Ryō Miyaichi

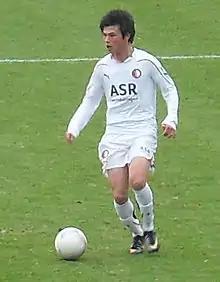
Miyaichi in action for Feyenoord in 2011.

Just after he signed for Arsenal, it was announced that he was set to join Feyenoord on loan. On 5 February, in his first appearance for Feyenoord, he played the full 90 minutes against Vitesse Arnhem in a 1–1 draw, and was named man of the match. Miyaichi then played against Heracles Almelo where he scored the opening goal and created the second in a 2–1 league win for Feyenoord. On 17 April 2011, Miyaichi scored two goals and contributed two assists in Feyenoord's 6–1 victory over Willem II, leading a revival after Feyenoord had conceded an early goal.